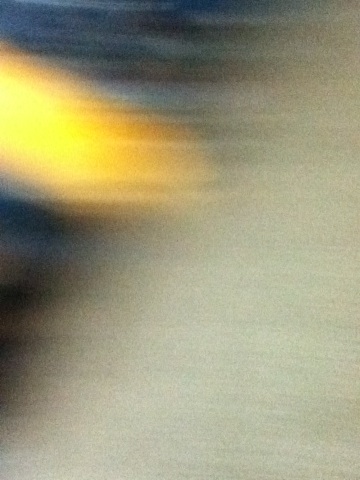Question: Why are monkeys brown?
Answer: unanswerable